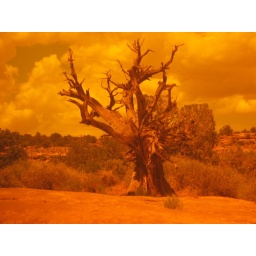
Lone tree against an angry sky